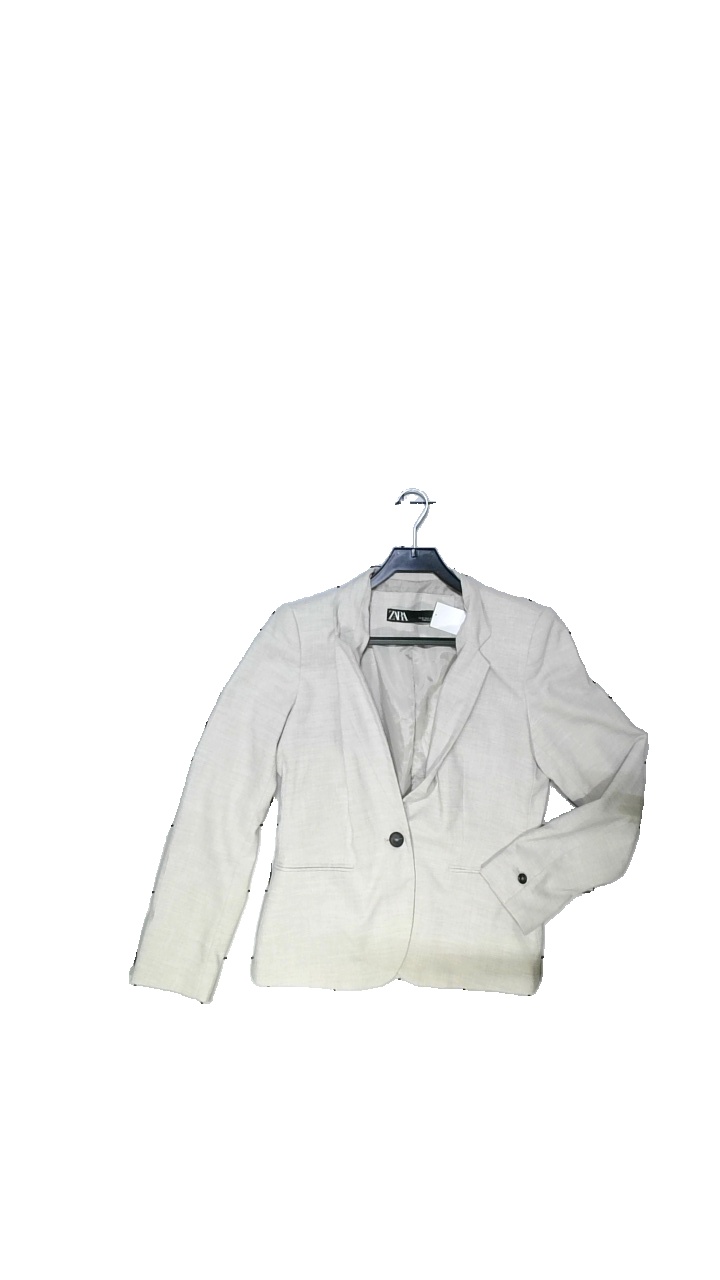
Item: Blazer (Ladies)
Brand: Zara
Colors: Beige
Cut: Regular
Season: Spring
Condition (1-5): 5
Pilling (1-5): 5
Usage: Reuse
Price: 100-150